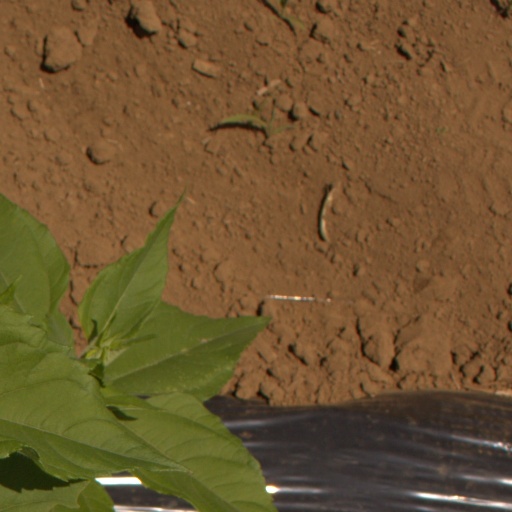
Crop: Jerusalem artichoke